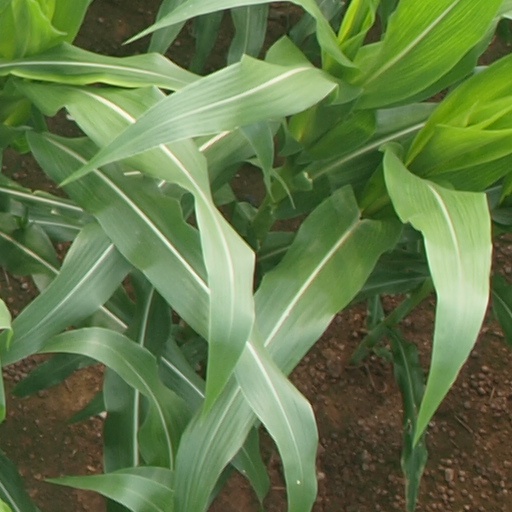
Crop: maize; corn